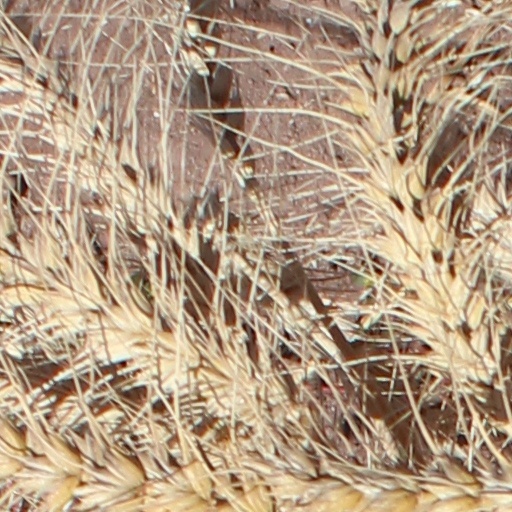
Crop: wheat